Icelandic national costume

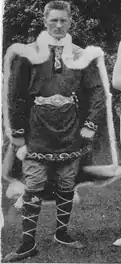
The wrestler Jóhann Jósefsson wearing the "fornmannaklæði" in 1908.

In the middle of the 19th century, when many Icelandic men had taken to using continental clothing, Sigurður Guðmundsson, an Icelandic artist, designed a costume for men which closely resembles 10th century Nordic clothing. While it attained some popularity at the time, it eventually disappeared until at the end of the 20th century when Viking culture and traditions have enjoyed increased popularity.